Palazzo Butera, Palermo

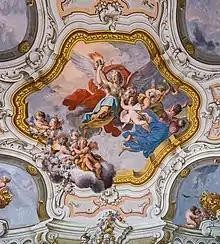
Martorana ceiling frescoes

The privileged site, located at a welcome point from the port into the town, was previously the site of a large home of the Imperatore family. In 1692, it was acquired by Girolamo Branciforte, Marquess of Martini, who commissioned a small palace or casino at the site. In 1718, the son of Girolamo, Ercole Michele Branciforte e Gravina, married Caterina Branciforte e Ventimiglia, daughter of the prince of Butera and Duke of Santa Lucia, Nicolò Placido. This family gained the hereditary title of Prince of Butera. Ercole Michele commissioned designs refurbishment and enlargement of the palace from the architect Giacomo Amato. By 1735, the palace had acquired the roofline balustrade. In 1760, and the palace belonging to the Moncada and adjacent to the Butera palace was incorporated. This allowed for the creation of a large ballroom.